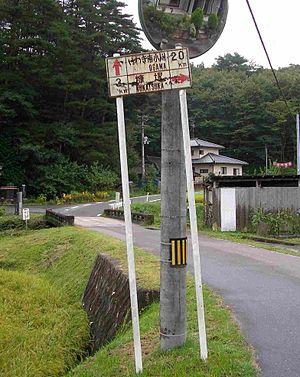
Kawauchi est un village japonais, situé dans la Préfecture de Fukushima.